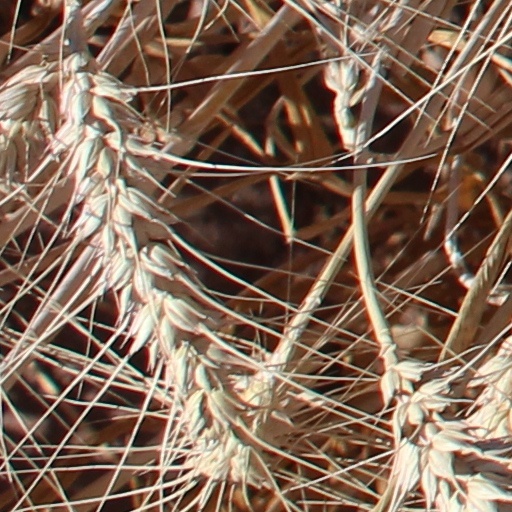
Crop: wheat